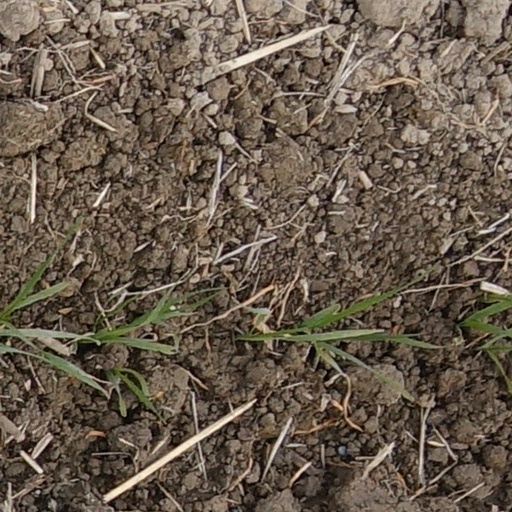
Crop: wheat